ARM architecture family

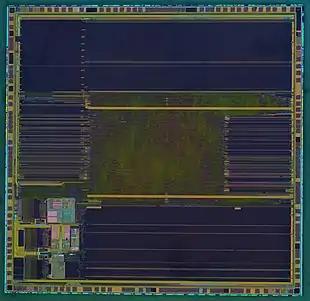
Die shot of a STM32­F103VGT6 ARM Cortex-M3 microcontroller with 1 MB flash memory by STMicroelectronics

Arm Holdings's primary business is selling IP cores, which licensees use to create microcontrollers (MCUs), CPUs, and systems-on-chips based on those cores. The original design manufacturer combines the ARM core with other parts to produce a complete device, typically one that can be built in existing semiconductor fabrication plants (fabs) at low cost and still deliver substantial performance. The most successful implementation has been the ARM7TDMI with hundreds of millions sold. Atmel has been a precursor design center in the ARM7TDMI-based embedded system.